Tornadoes of 1979

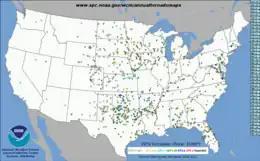
Tracks of all US tornadoes in 1979.

This page documents the tornadoes and tornado outbreaks of 1979, primarily in the United States. Most tornadoes form in the U.S., although some events may take place internationally. Tornado statistics for older years like this often appear significantly lower than modern years due to fewer reports or confirmed tornadoes.